87th Guards Rifle Division

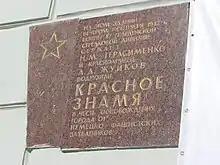
Memorial plaque in Donetsk to soldiers of the 87th Guards

In the wake of this battle the division moved back to Pillau, and later in the month it returned, with its Corps, to 2nd Guards Army. On 9 May the victory over Nazi Germany was celebrated in the city's main square. At this time the division was officially designated as the 87th Guards Rifle, Stalino, Sevastopol, Order of the Red Banner, Order of Suvorov, Division, and three men had been named as Heroes of the Soviet Union, all posthumously.